Davis gun

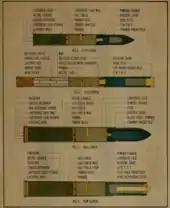
Different types of Davis-type ammunition

Davis' design connected two guns back to back, with the backwards-facing gun loaded with lead balls and grease of the same weight as the shell in the other gun, acting as a counter. His idea was used experimentally by the British and Americans as an anti-Zeppelin and anti-submarine weapon mounted on the British Handley Page O/100 and O/400 bombers and the American Curtiss Twin JN and Curtiss HS-2L and H-16 flying boats. The direct development of the gun ended with the end of World War I in November 1918, but the firing principle has been copied by later designs.